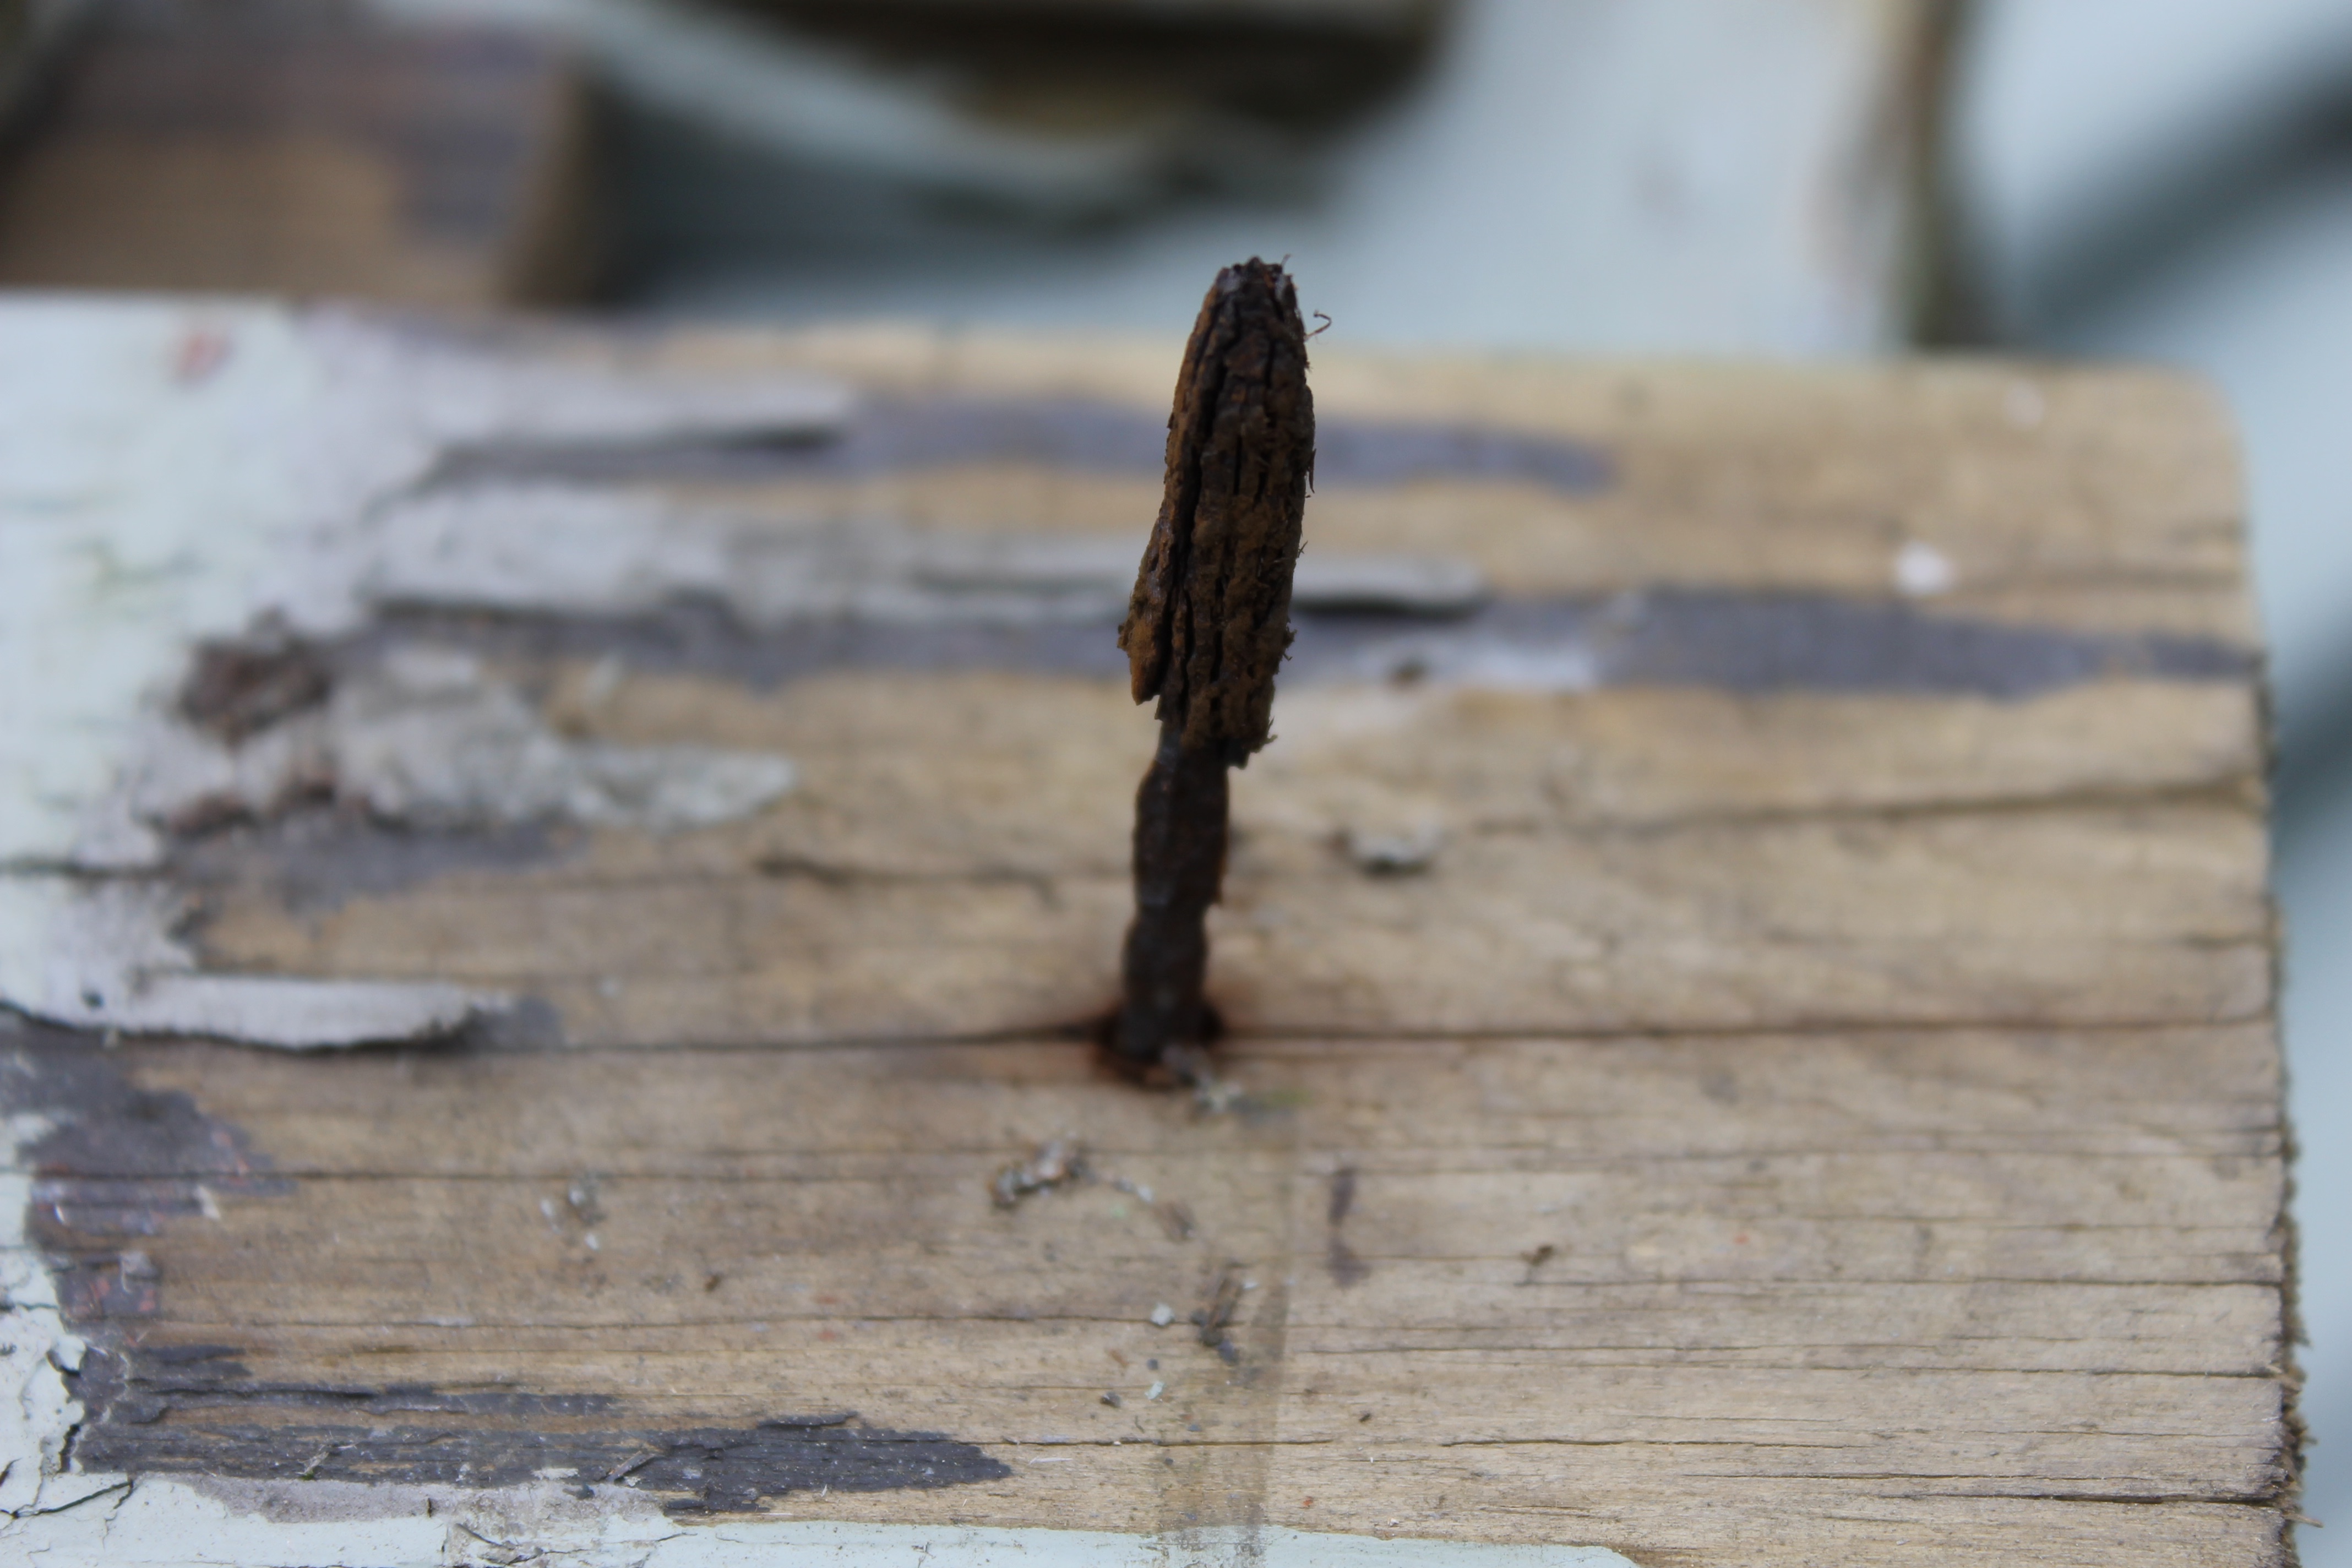
hand, wood, leaf, soil, material, close up, carving